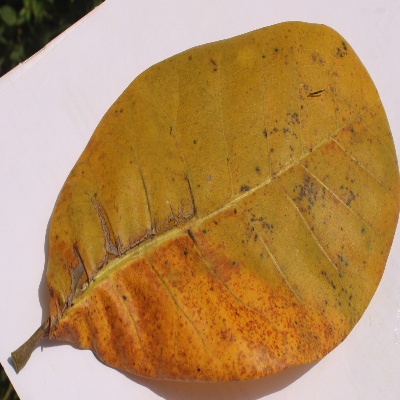
Crop: Cashew
Condition: anthracnose